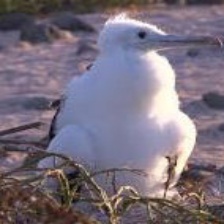
Species: ABBOTTS BOOBY
Scientific name: PAPASULA ABBOTTI